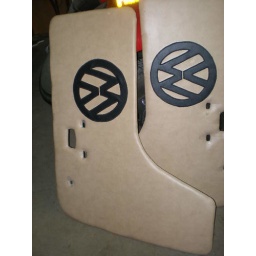
All door panels are cut by the sweat shop girls